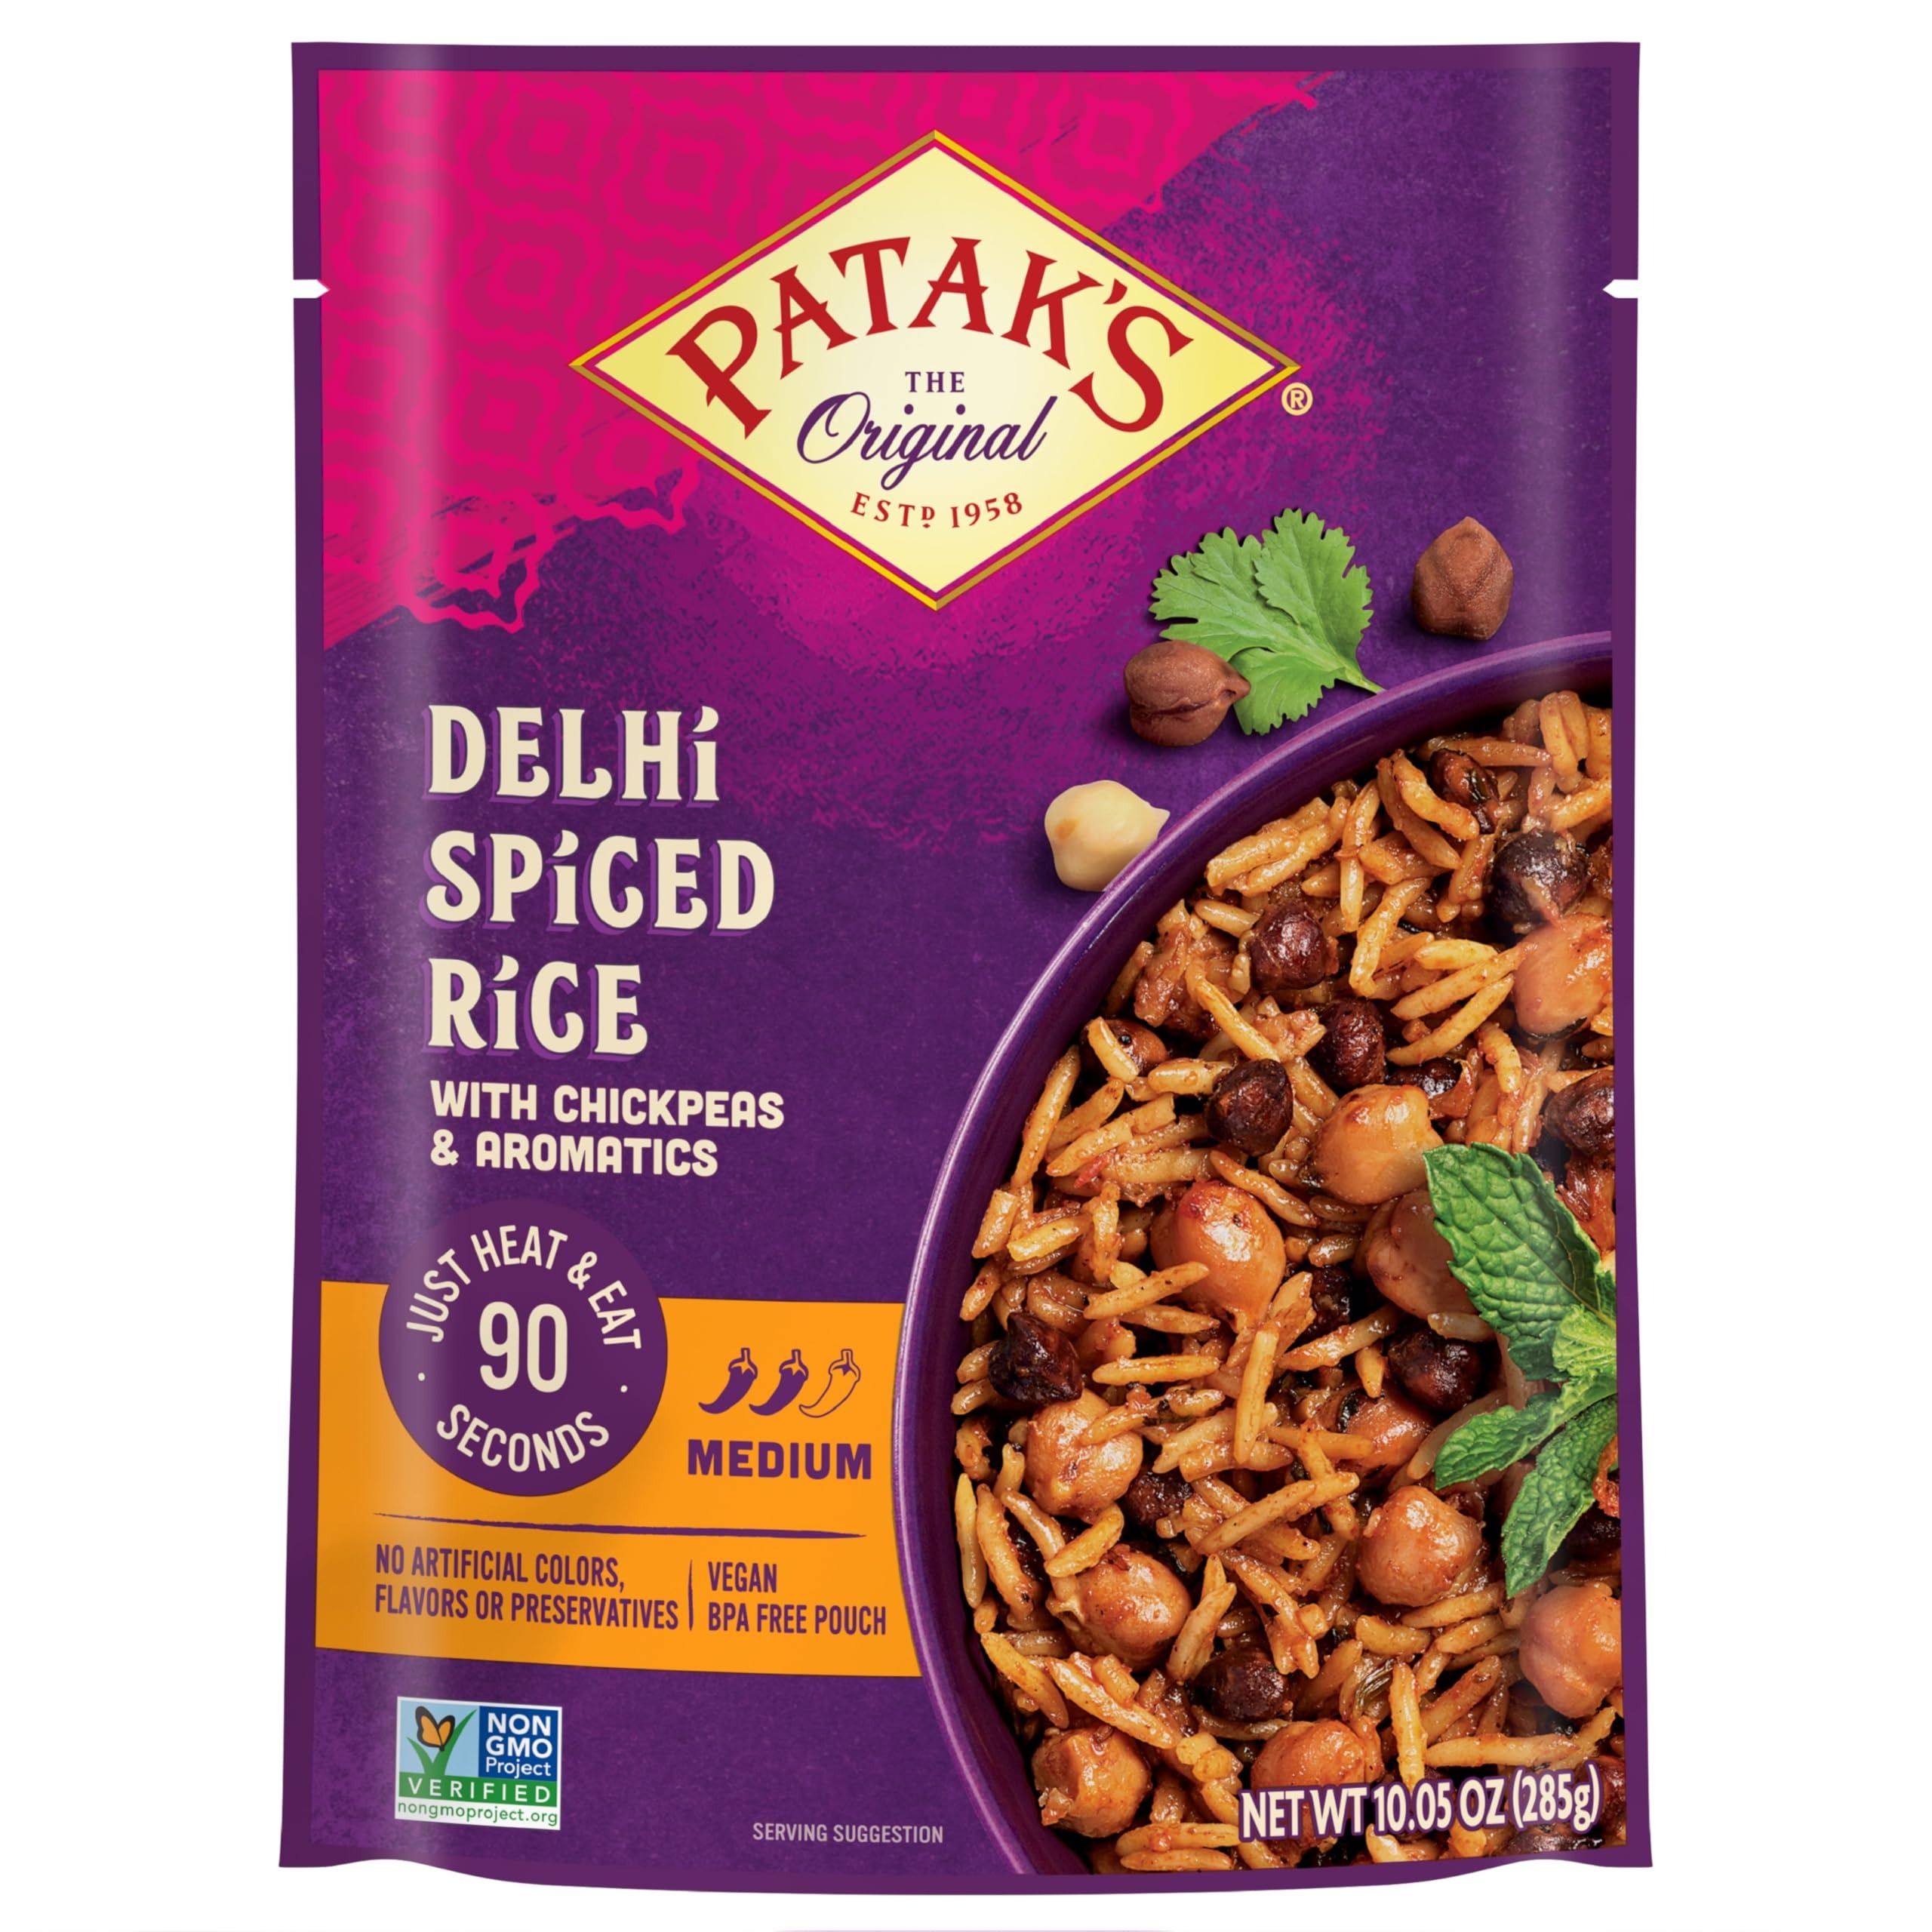
Item Name: Patak's Delhi Spiced Rice, Indian Meal with Chickpeas, Basmati Rice & Aromatic Spices, Ready to Eat Meals, Vegetarian, 10.05 Ounce (Pack of 6)
Bullet Point 1: Authentic Indian Cuisine: Enjoy the fragrant and flavorful taste of traditional Indian Delhi spiced rice, expertly crafted to bring the essence of India to your table
Bullet Point 2: How to Prepare: Simply heat and eat in just 90 seconds; Pair it with naan bread, grilled chicken, or enjoy on its own for a quick and delicious meal
Bullet Point 3: Premium Ingredients: Made with high-quality basmati rice, chickpeas, tomatoes, and a blend of aromatic spices, ensuring every bite is bursting with flavor; Made with non-GMO ingredients, no artificial colors, flavors, or preservatives, and is vegan and kosher-friendly, making it a healthy choice for you and your family
Bullet Point 4: Convenient: These ready-to-heat pouches allow you to have a quick meal with minimal effort and maximum convenience
Bullet Point 5: Perfect Serving Size: Contains 6 Patak's Ready-to-Eat Dehli Spiced Rice packets (10.05 oz per pouch), designed to serve 1 person per pouch
Value: 60.3
Unit: Ounce

Price: 25.29